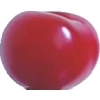
Label: cherry_sour